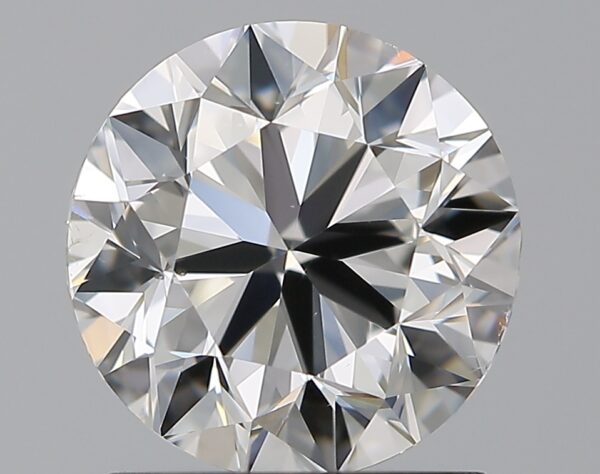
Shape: round
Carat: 1.5
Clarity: VS2
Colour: F
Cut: VG
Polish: EX
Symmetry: VG
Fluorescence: N
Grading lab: GIA
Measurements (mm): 7.09 x 7.16 x 4.58